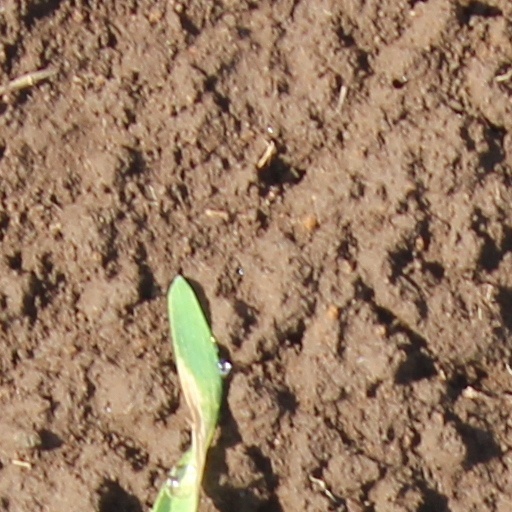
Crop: wheat